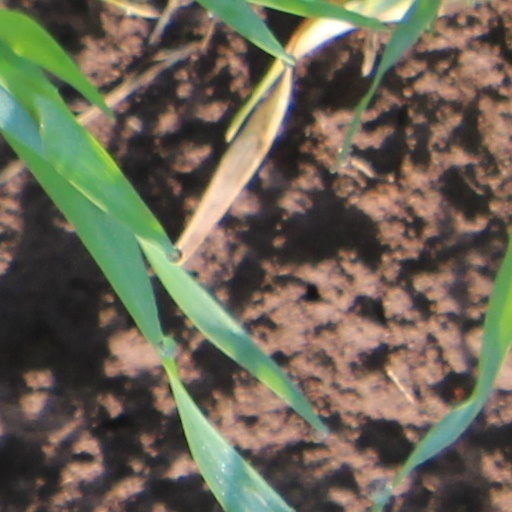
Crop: wheat